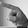
ASL letter: P